Prinair Flight 277

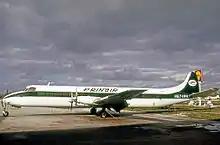
A Prinair Heron, similar to the accident aircraft

Prinair Flight 277 was a regular passenger flight by Puerto Rican airline Prinair, between Harry S. Truman Airport in Charlotte Amalie, U.S. Virgin Islands, and Isla Verde International Airport in Carolina, Puerto Rico, a suburb of San Juan. On March 5, 1969, the flight, operated by de Havilland Heron 2D N563PR, crashed into a mountain near Fajardo, killing all 19 occupants on board.